Warren County Canal

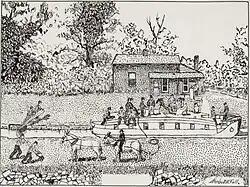
A sketch of a canalboat by Herbert Fall from circa 1840, about the time the canal operated

The Warren County Canal was a branch of the Miami and Erie Canal in southwestern Ohio about in length that connected the Warren County seat of Lebanon to the main canal at Middletown in the mid-19th century. Lebanon was at the crossroads of two major roads, the highway from Cincinnati to Columbus (later U.S. Route 42) and the road from Chillicothe to the College Township (Oxford), but Lebanon businessmen and civic leaders wanted better transportation facilities and successfully lobbied for their own canal, part of the canal fever of the first third of the 19th century. The Warren County Canal was never successful, operating less than a decade before the state abandoned it.